Medieval Faire (Canada's Wonderland)

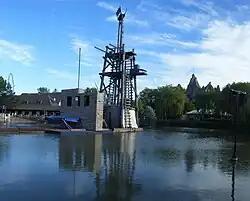
The structure in Arthur's Baye, for current dive and acrobatic shows.

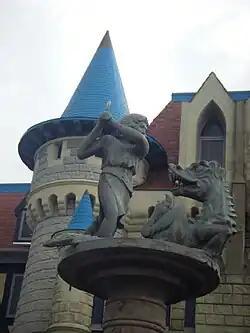
A themed fountain in front of the Wonderland Theatre.

There was initially a variety of street theatre present in the section: both a "town rustic" performing magic and "a wily wizard performing sleight of hand", a juggling jester, Robin Hood, and a singing Maid Marian who accompanied herself on the autoharp. Some outdoors performers existed in the section until at least 1987. While "Peanuts" characters appear on International Street and in Planet Snoopy, and Halloween programming includes walk-around characters, all regular season unlicensed atmosphere characters and entertainment have been removed from the park. Before the Celebration Canada celebrations in Frontier Canada, they had a limited amount of street performers such as a Mountie on stilts. They still have the performers in the Frontier Canada, but it had been moved from the Medieval Faire area.